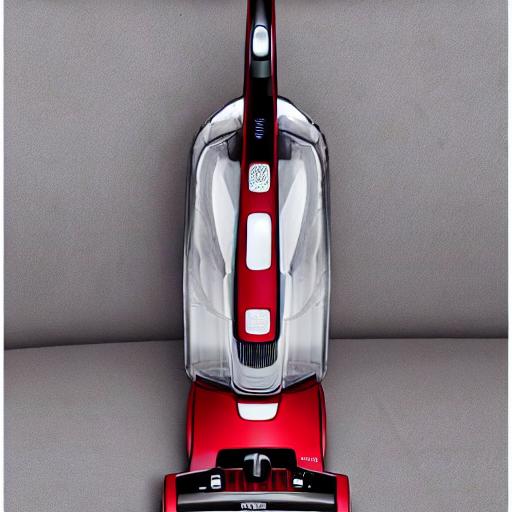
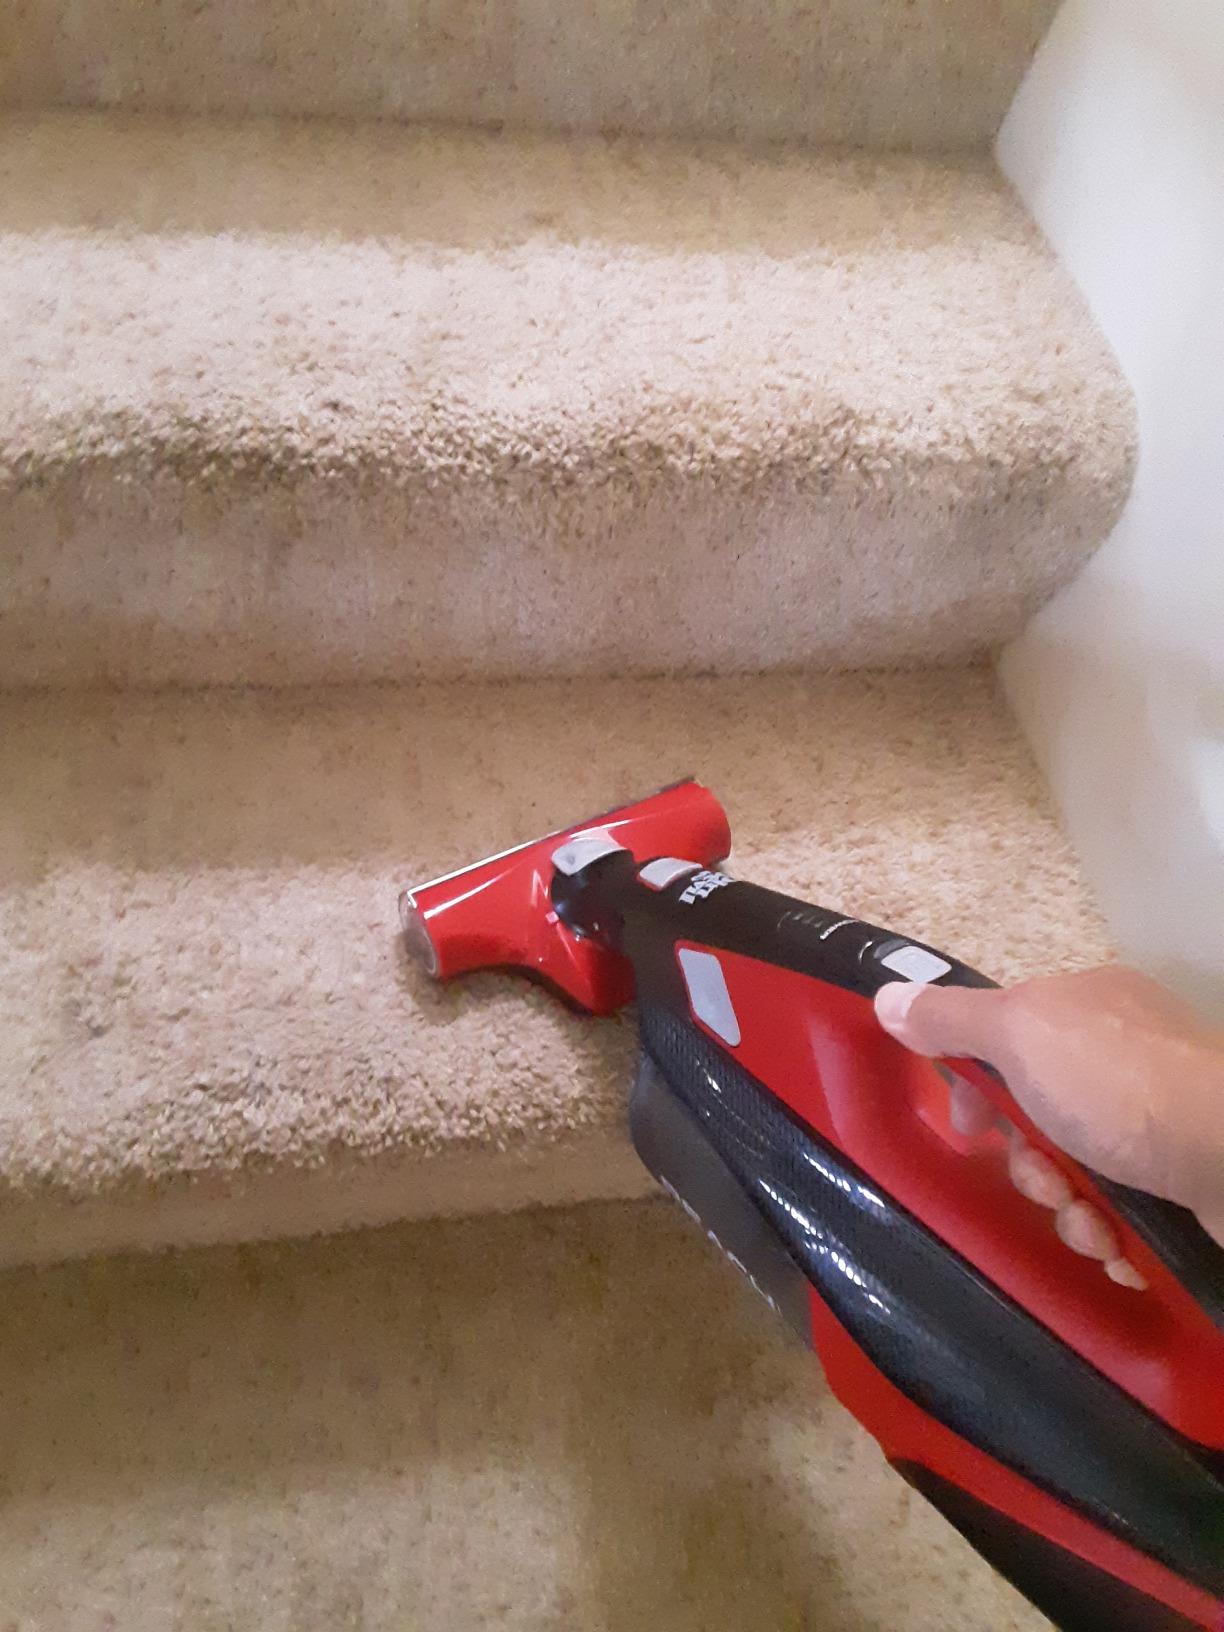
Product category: items_vacuum
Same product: no